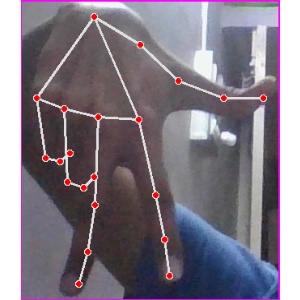
अक्षर: ग